Alice Catherine Evans

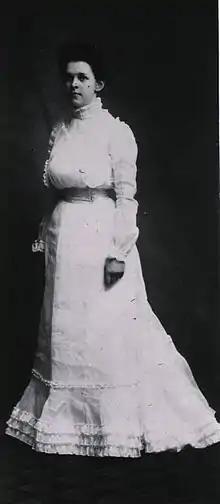
Alice C. Evans, in graduation dress

Evans was born the younger of two children on a farm in Neath, Bradford County, Pennsylvania, to William Howell Evans, a farmer and surveyor, and Anne B. Evans, a teacher. Neath was named after Neath, Wales, where Evans's paternal grandparents had emigrated from in 1831. Between the ages of five and six, Evans was taught at home by her parents and then attended a one-room school house in Neath, where she earned outstanding grades.